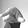
ASL letter: Q